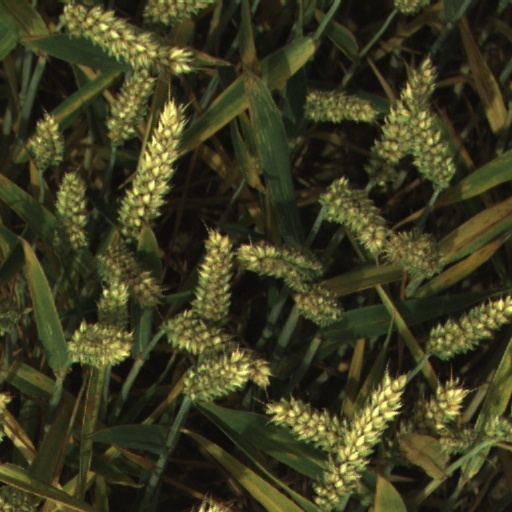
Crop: wheat